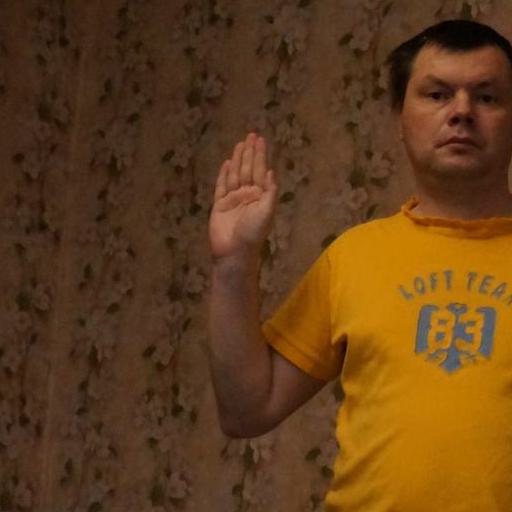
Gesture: stop